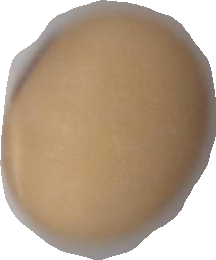
Variety: Anjasmoro